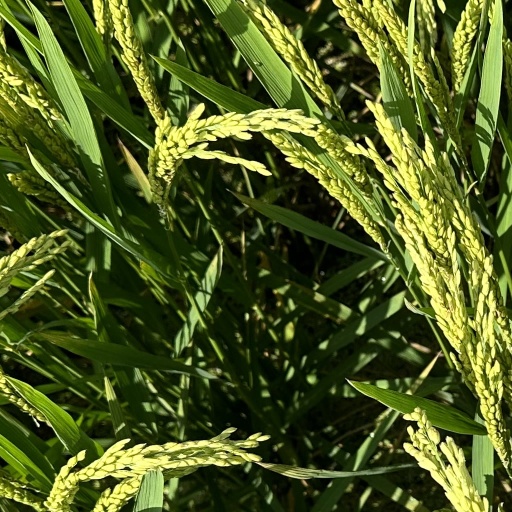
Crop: rice